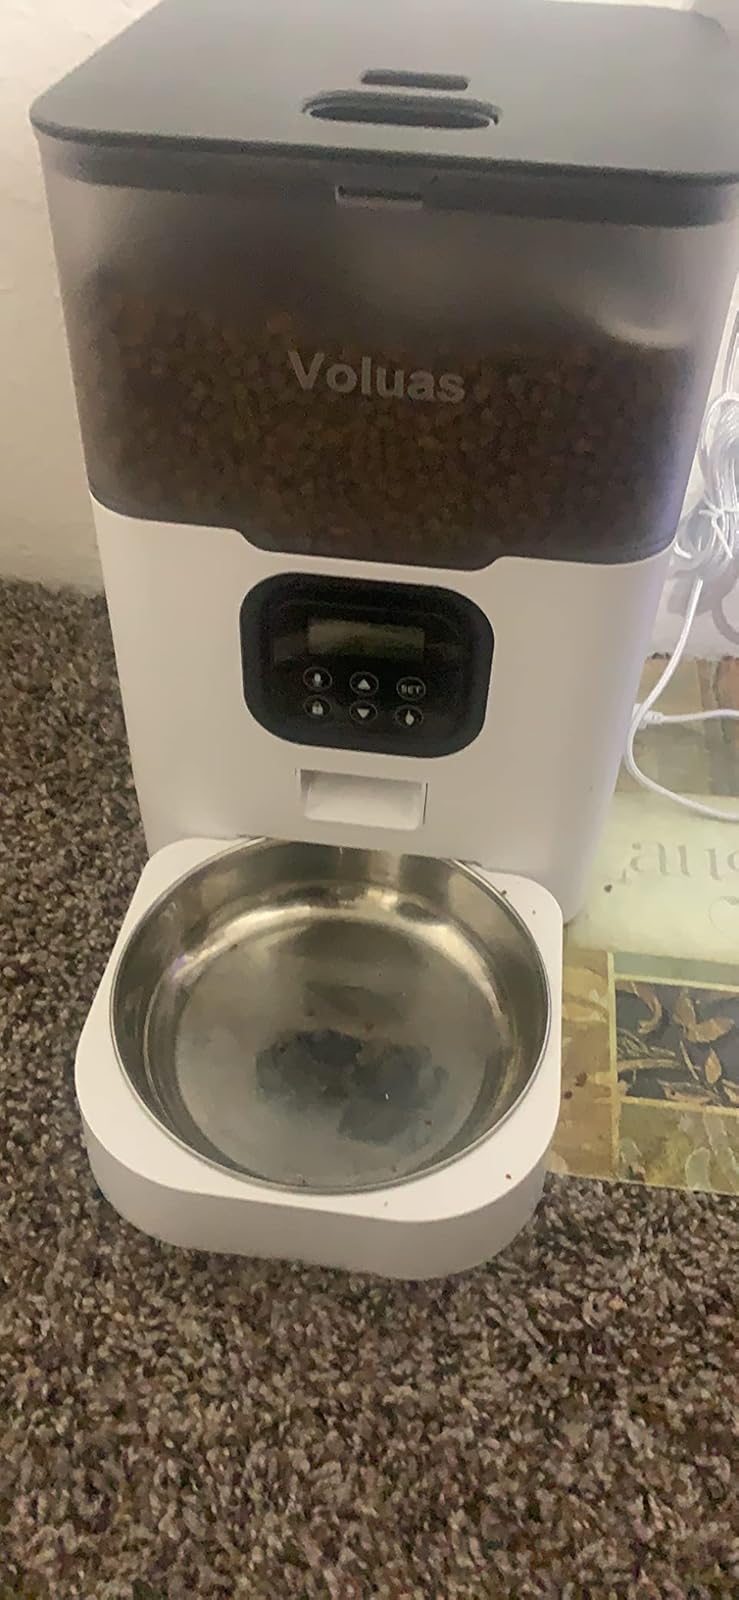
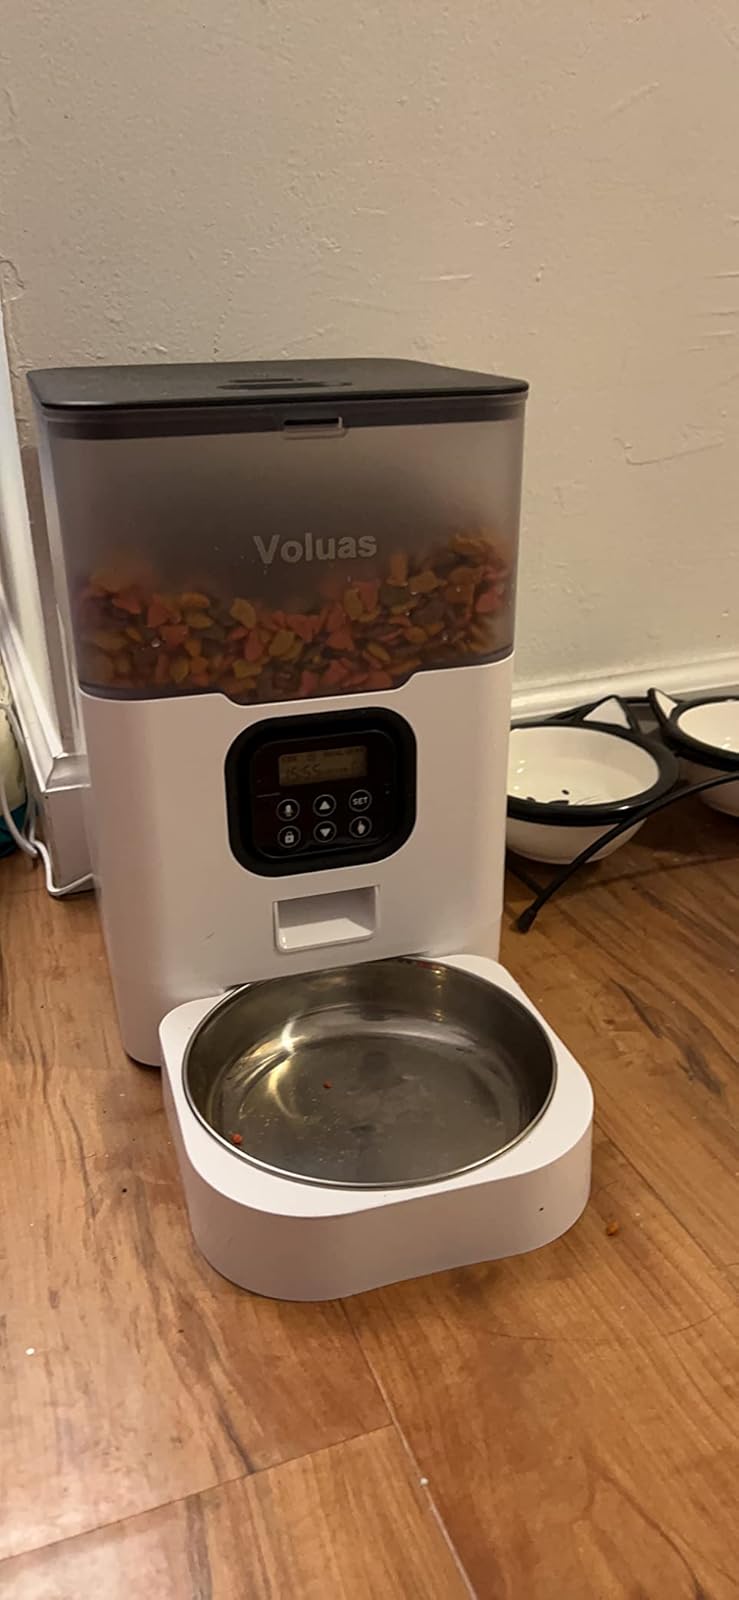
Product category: items_feeder
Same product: yes